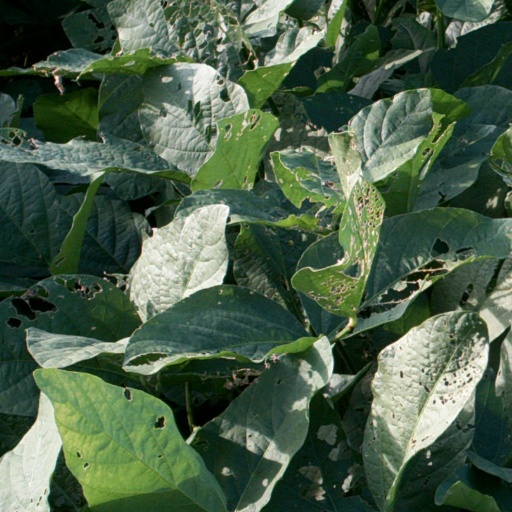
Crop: soybean